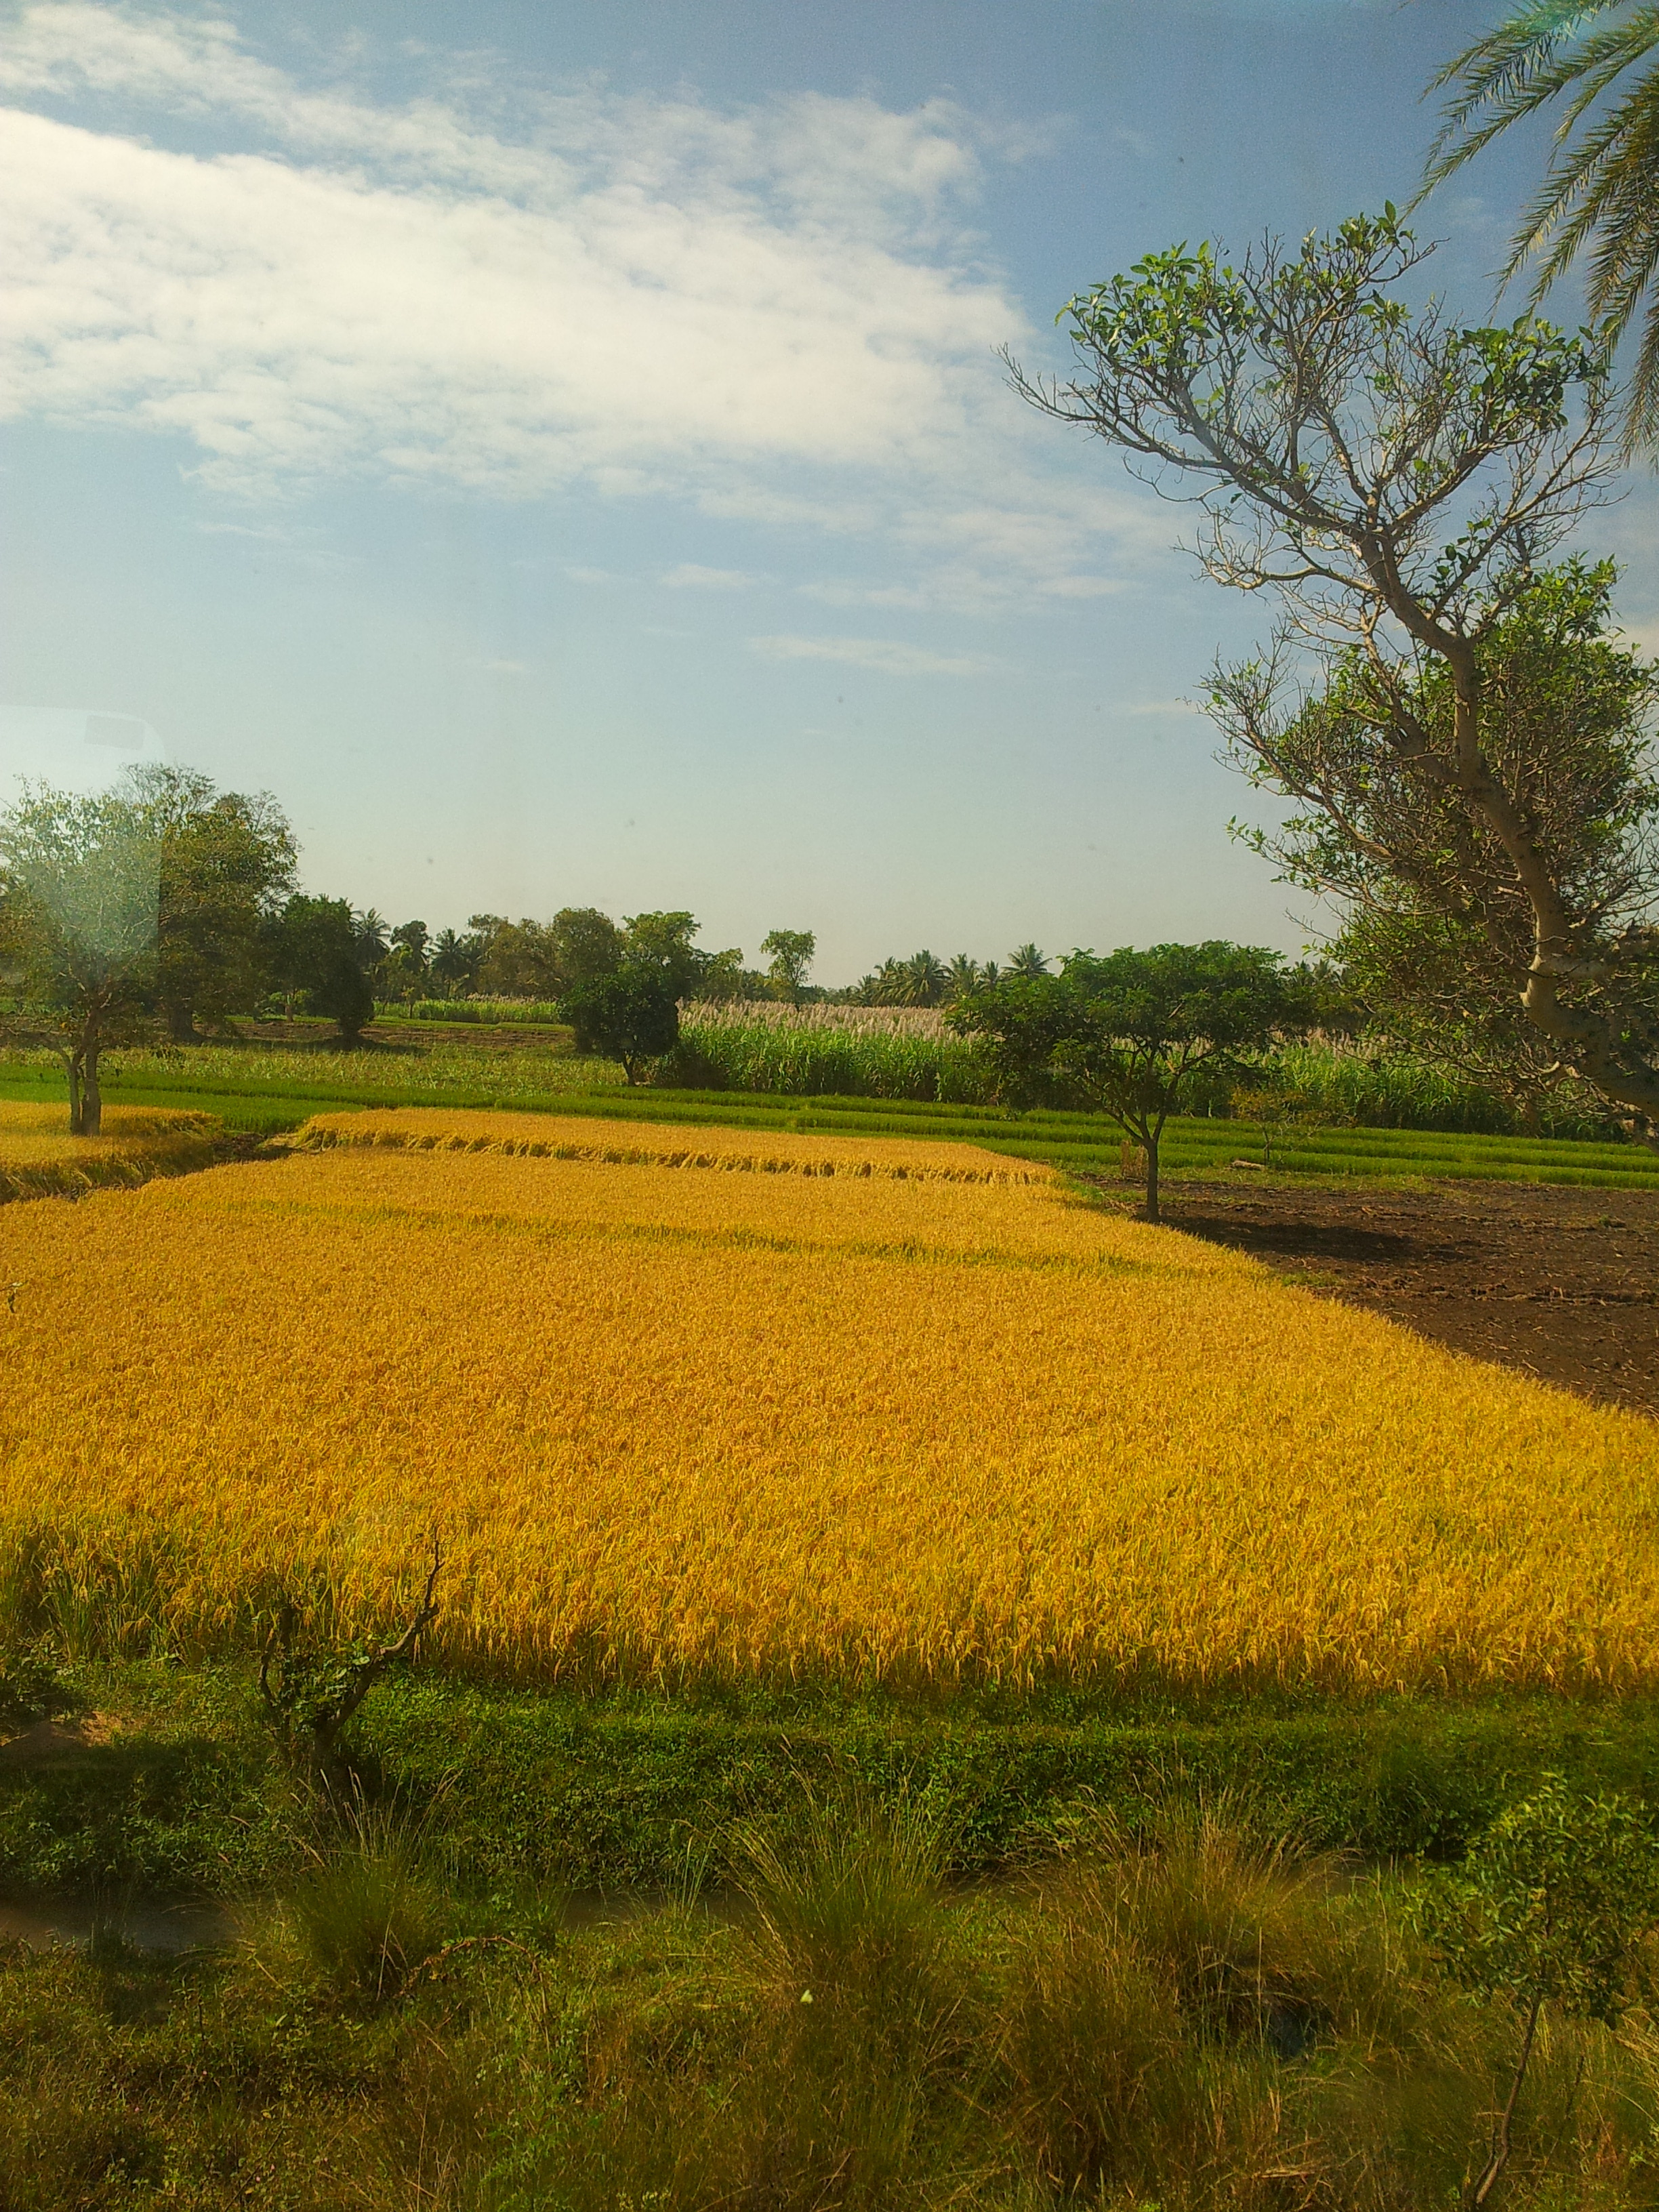
nature, field, natural landscape, grassland, natural environment, yellow, agriculture, paddy field, meadow, plain, plant, sky, crop, prairie, landscape, rural area, grass family, farm, grass, plantation, pasture, land lot, tree, cash crop, flower, wildflower, hill